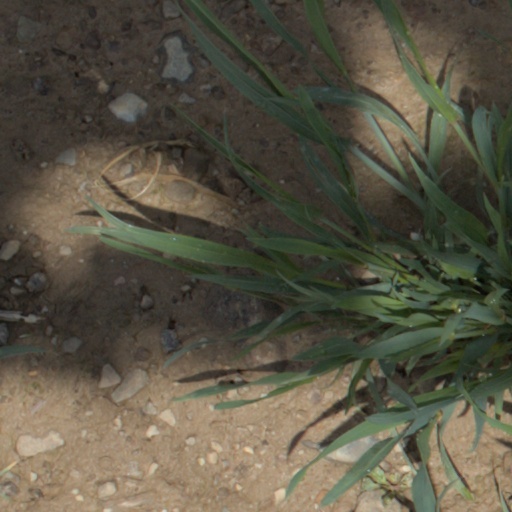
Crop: wheat